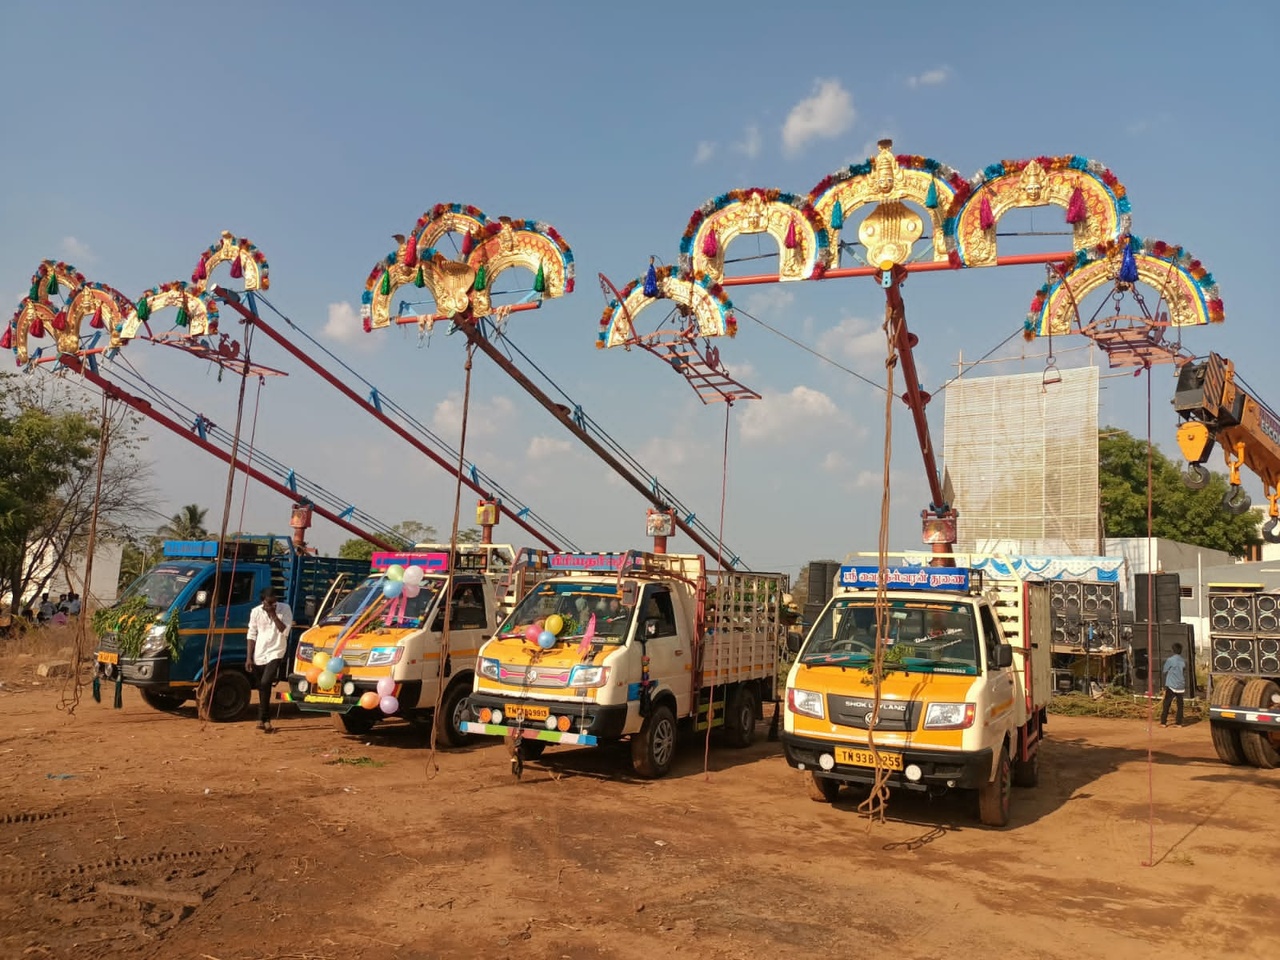
Village festival